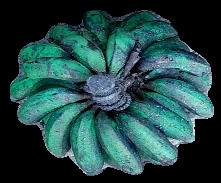
Variety: rasbale
Grade: grade3